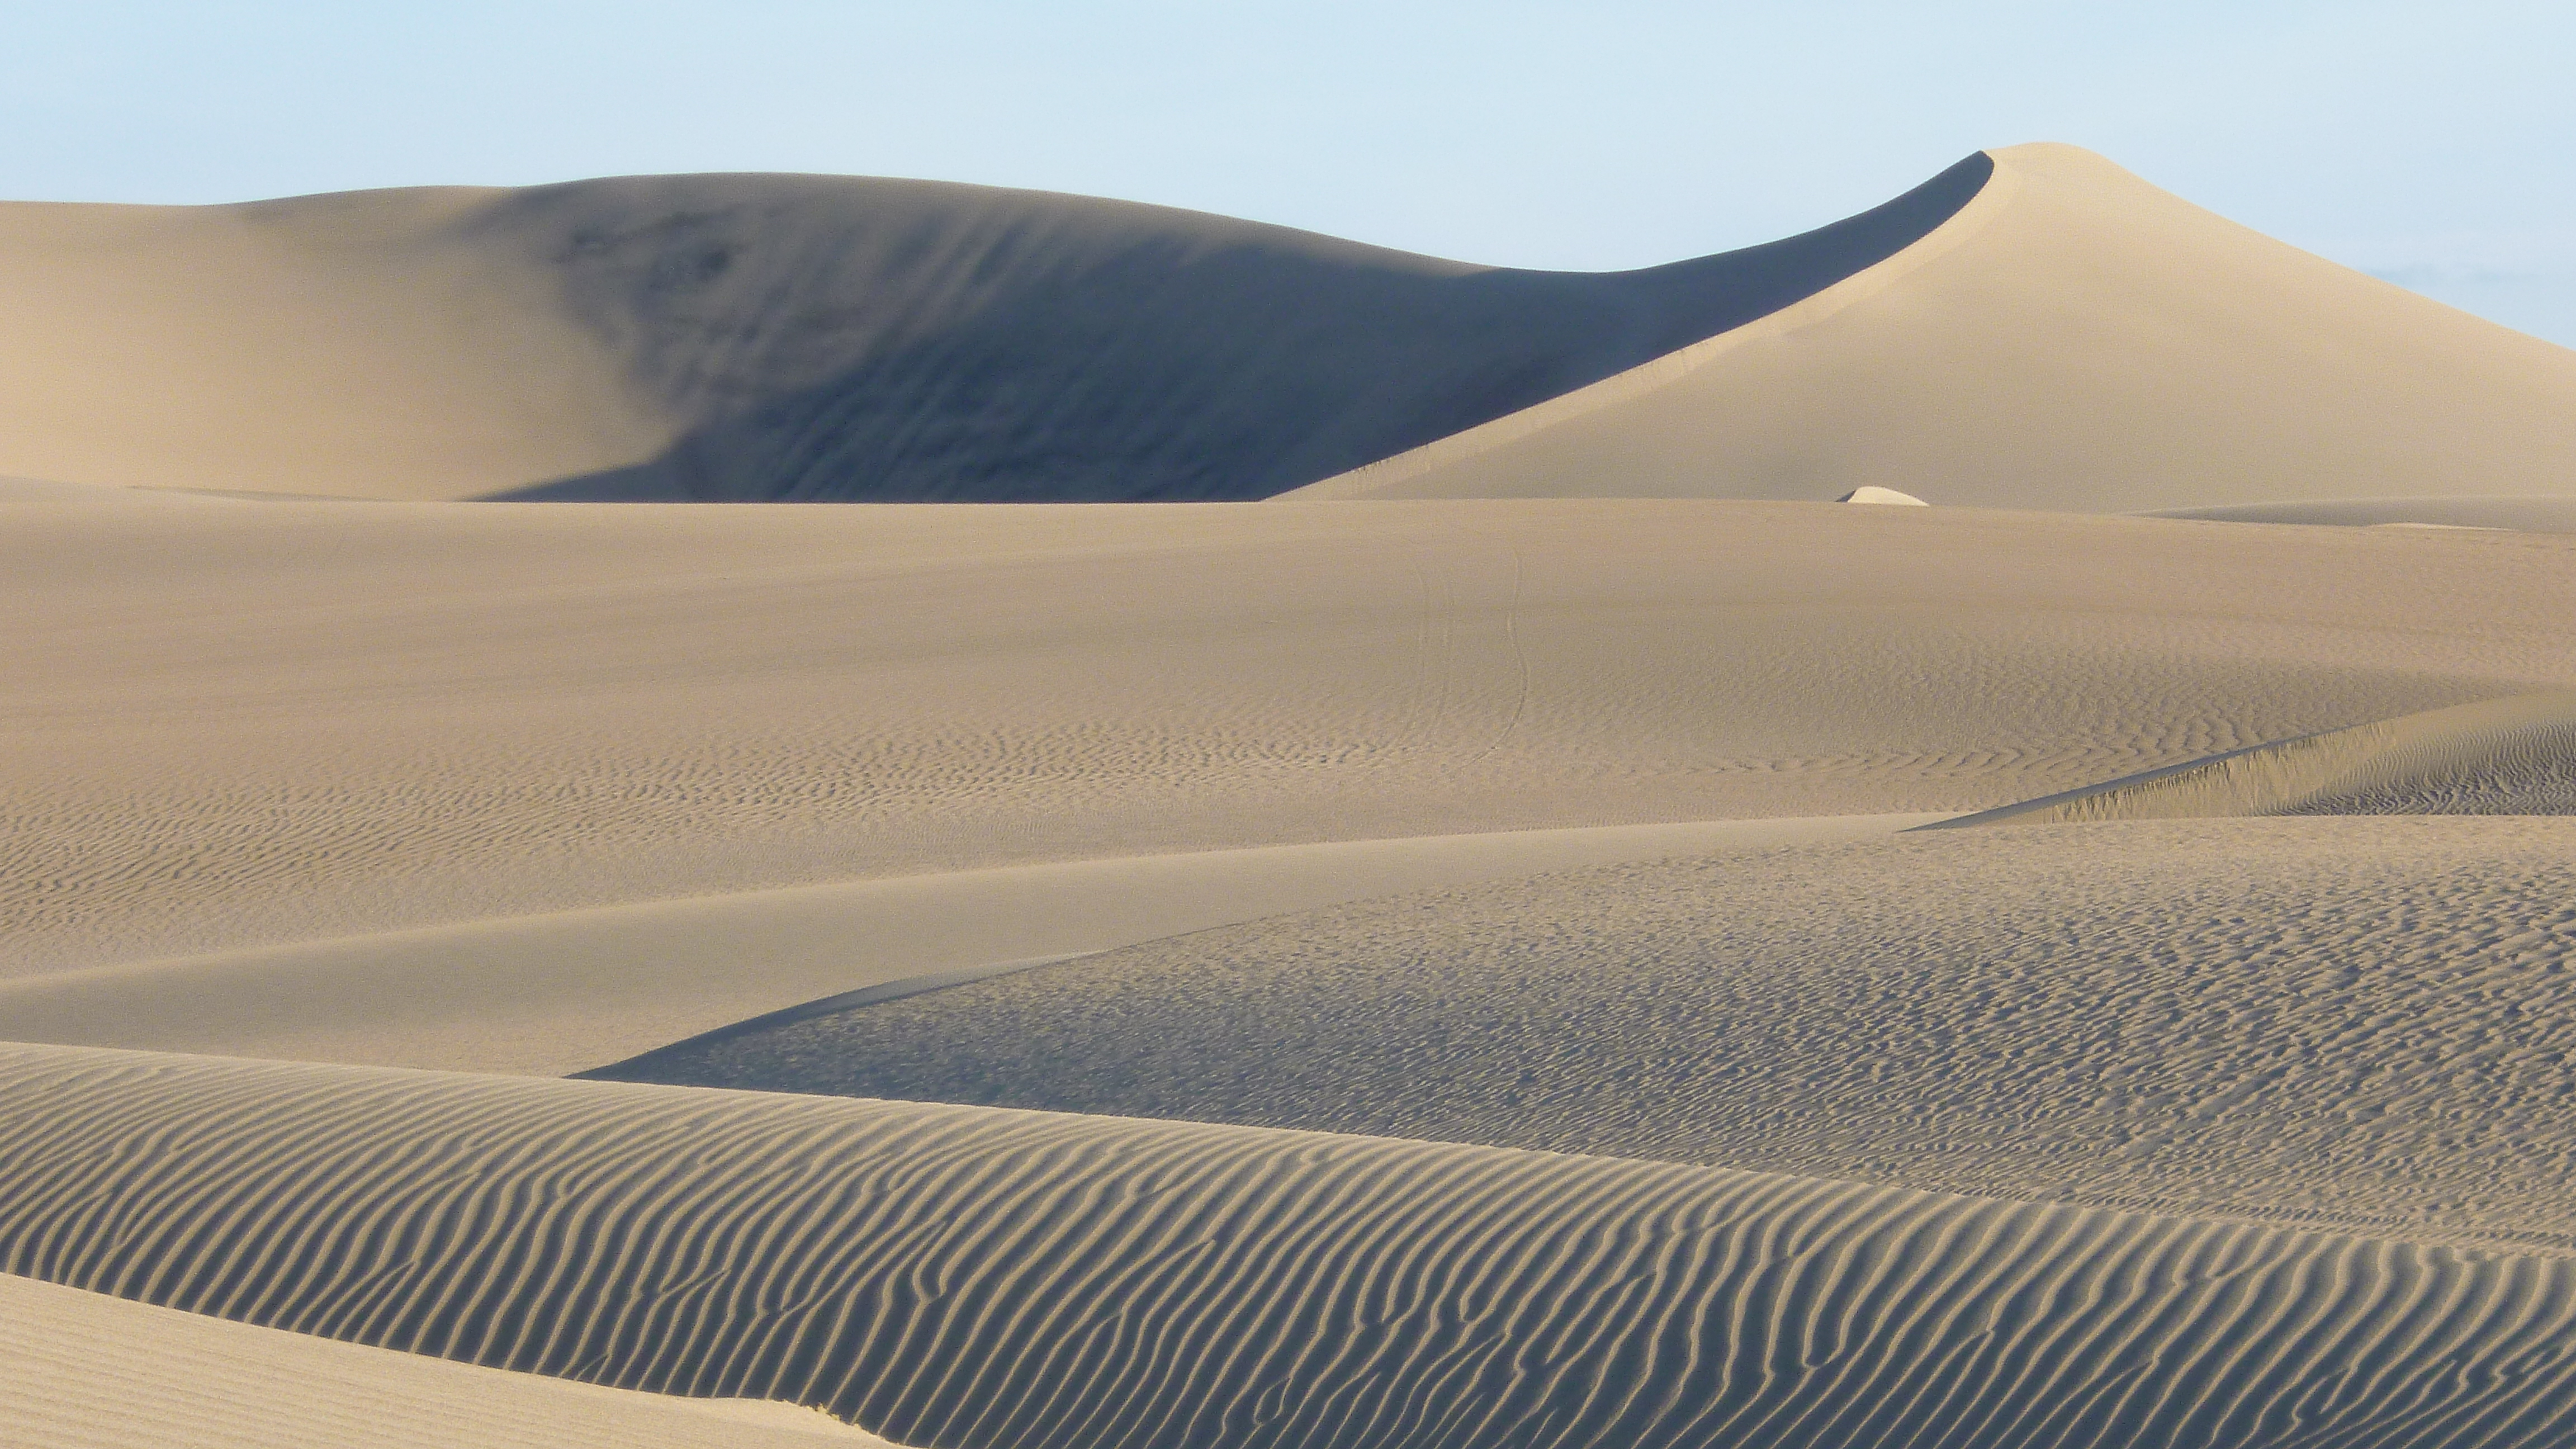
landscape, sand, desert, dune, material, habitat, ecosystem, sahara, landform, erg, natural environment, geographical feature, aeolian landform